Grandmaster Chess

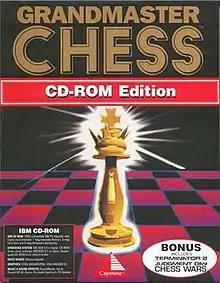
CD-ROM cover art

Grandmaster Chess is a 1992 chess video game for DOS and Macintosh developed by IntraCorp and its subsidiary Capstone that was focused on neural network technology and an artificial intelligence (AI) able to learn from mistakes.